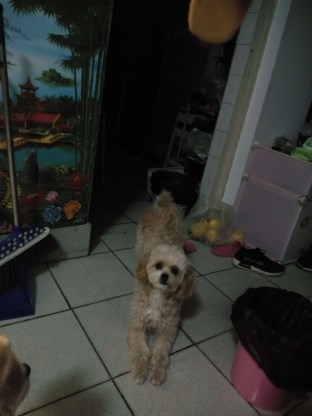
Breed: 7449-n000128-teddy